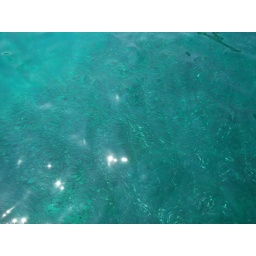
Schools of fish in clear water!!